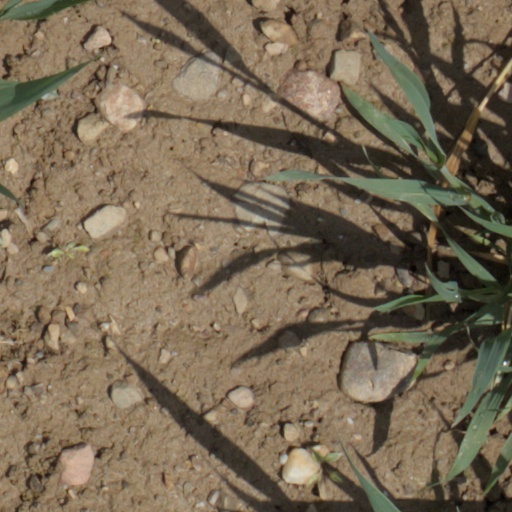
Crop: wheat